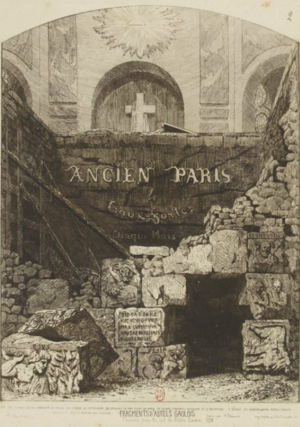
Fragments d'autels gaulois trouvés dans le sol de Notre-Dame, 1711
Le pilier des Nautes est une colonne monumentale gallo-romaine érigée en l'honneur de Jupiter par les Nautes de Lutèce au Iᵉʳ siècle, sous le règne de l'empereur Tibère. Le pilier des Nautes a été découvert au XVIIIᵉ siècle dans le sous-sol de la cathédrale Notre-Dame de Paris, et est exposé dans la salle du frigidarium des thermes de Cluny.